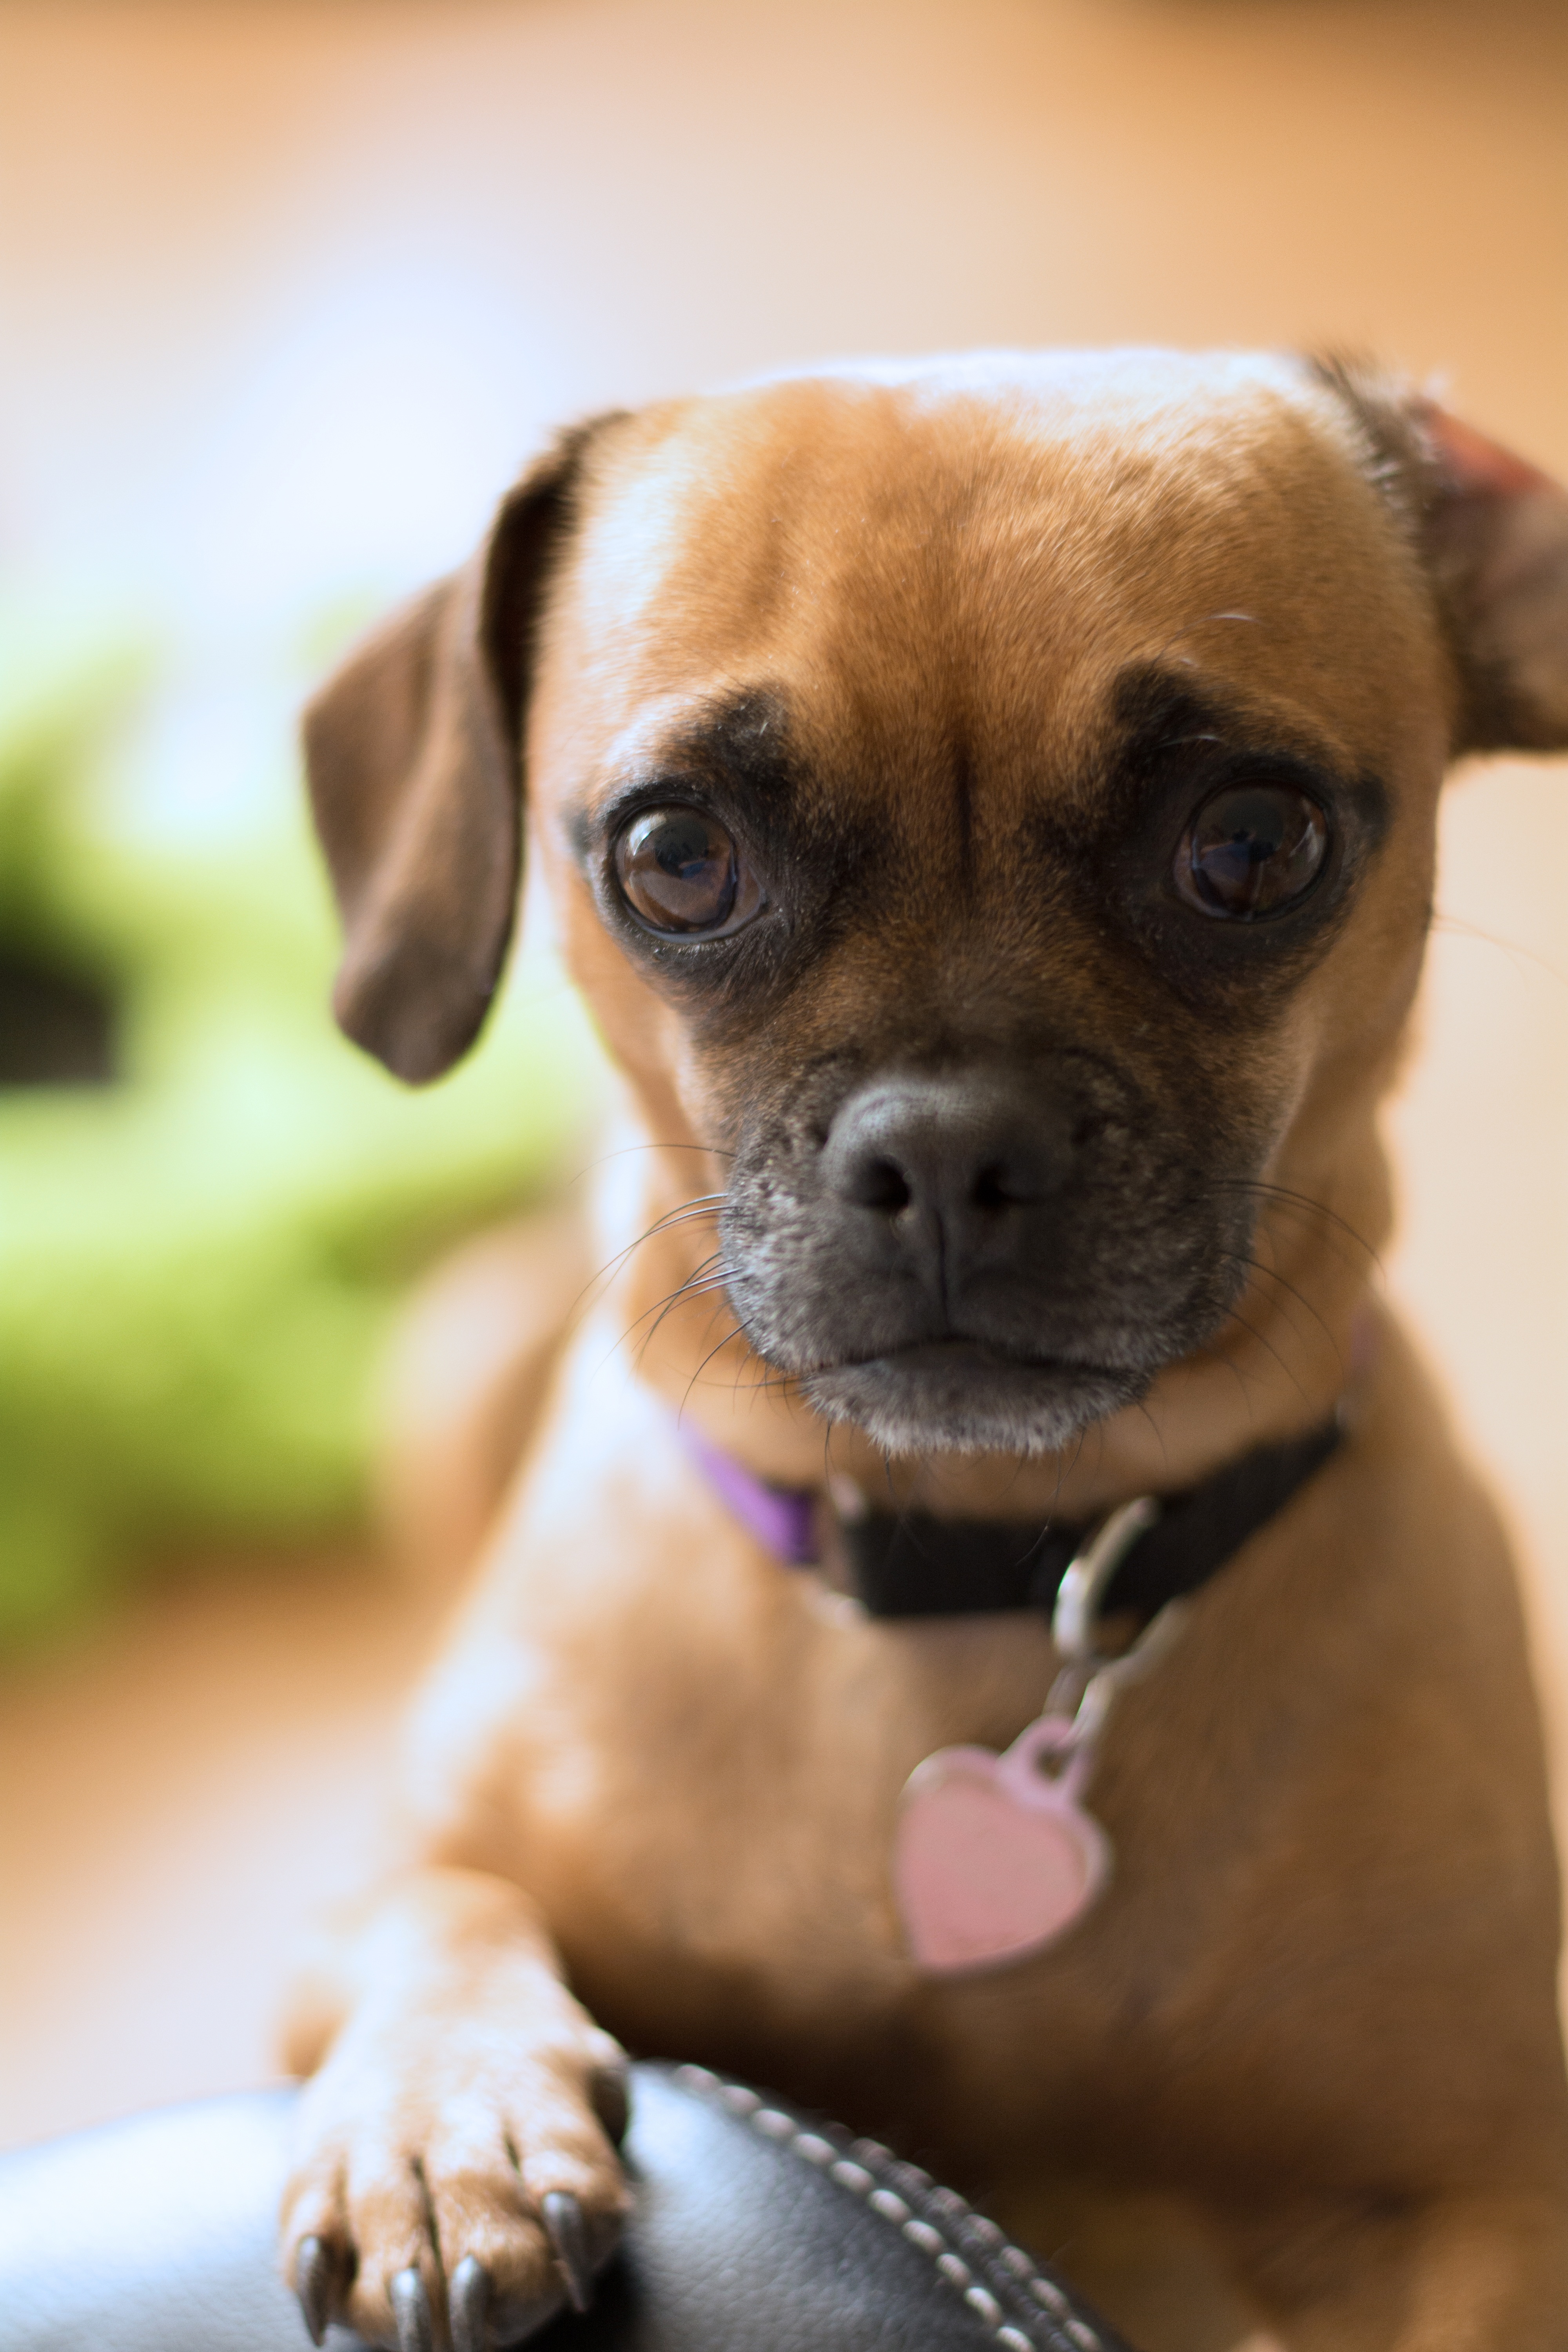
puppy, dog, mammal, pug, vertebrate, sorry, dog breed, emotion, dachshund, confused, worried, man's best friend, dog like mammal, carnivoran, dog crossbreeds, puggle, apology, concerned